Marian Szczyrbuła

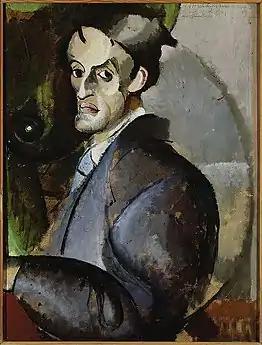
Marian Szczyrbuła – Self-portrait (1921) – National Museum in Warsaw

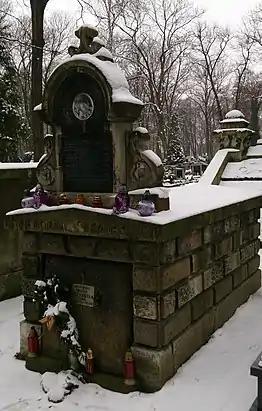
Szczyrbuła family grave at the Rakowicki Cemetery in Kraków with a memorial notice of Marian Szczyrbuła

Before the war he mainly exhibited his works with the Cracovian group « Zwornik » in Kraków and in Lwów, and until 1939 he sent his paintings to the yearly exhibitions of the Institute for the Propaganda of Art in Warsaw. The displayed paintings were dedicated to the landscapes and the architecture of the surroundings of Stryj, Borysław, Drohobycz and the Vilnius Region. The majority of the paintings of the Dzisna period were most probably burnt in 1944. Marian Szczyrbuła also painted portraits and self-portraits. His paintings are composed of multicoloured stains thrown by brush strokes of various intensities and directions. His works chiefly contain dark shades, but sometimes also strong color dissonances. However, shapes are mostly smoothed, as can be expected from a former formist who later became a colorist.